SBM Offshore

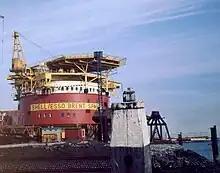
Upper section of Brent SPAR, an SBM subtype

In August 1971 Egypt ordered 8 single buoy moorings for 65 million guilders, the biggest order for IHC up to that time. It was related to the Sumed pipeline that would be constructed between Suez and Alexandria. In Suez three single buoy moorings would be installed to handle supertankers up to 250,000 ton. In Alexandra there would be five more single buoy moorings. In September 1973 IHC created a participations division, of which SBM was part. In July 1975 Gusto Slikkerveer delivered a more conventional Single Buoy Mooring of 17 m diameter and a height of 11 m. It was especially designed to unload tankers of over 500,000 DWT. Because these could not enter any European harbor, the tankers could also fuel up at the buoy. It would be placed before the coast of Wales in the Irish Sea. It shows the character of the first group of single buoy moorings, which were basically meant as near-offshore loading unloading terminals.